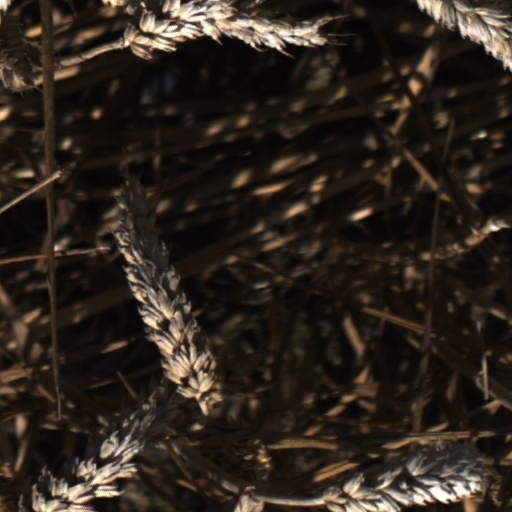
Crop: wheat